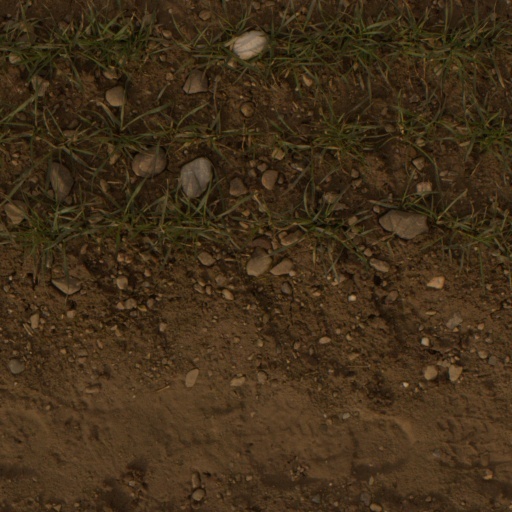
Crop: wheat